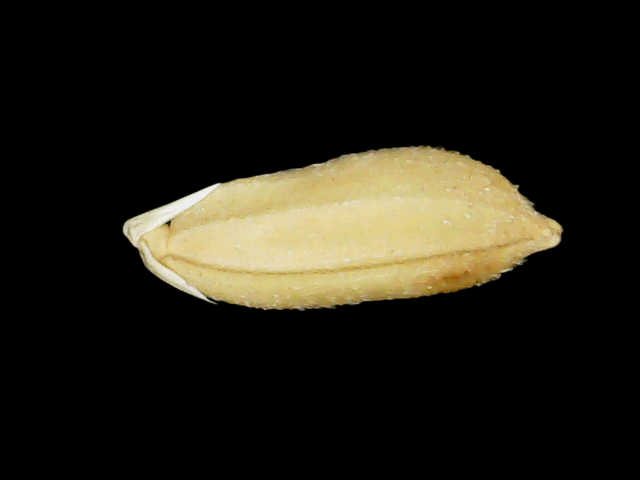
Rice variety: Binadhan10